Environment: real
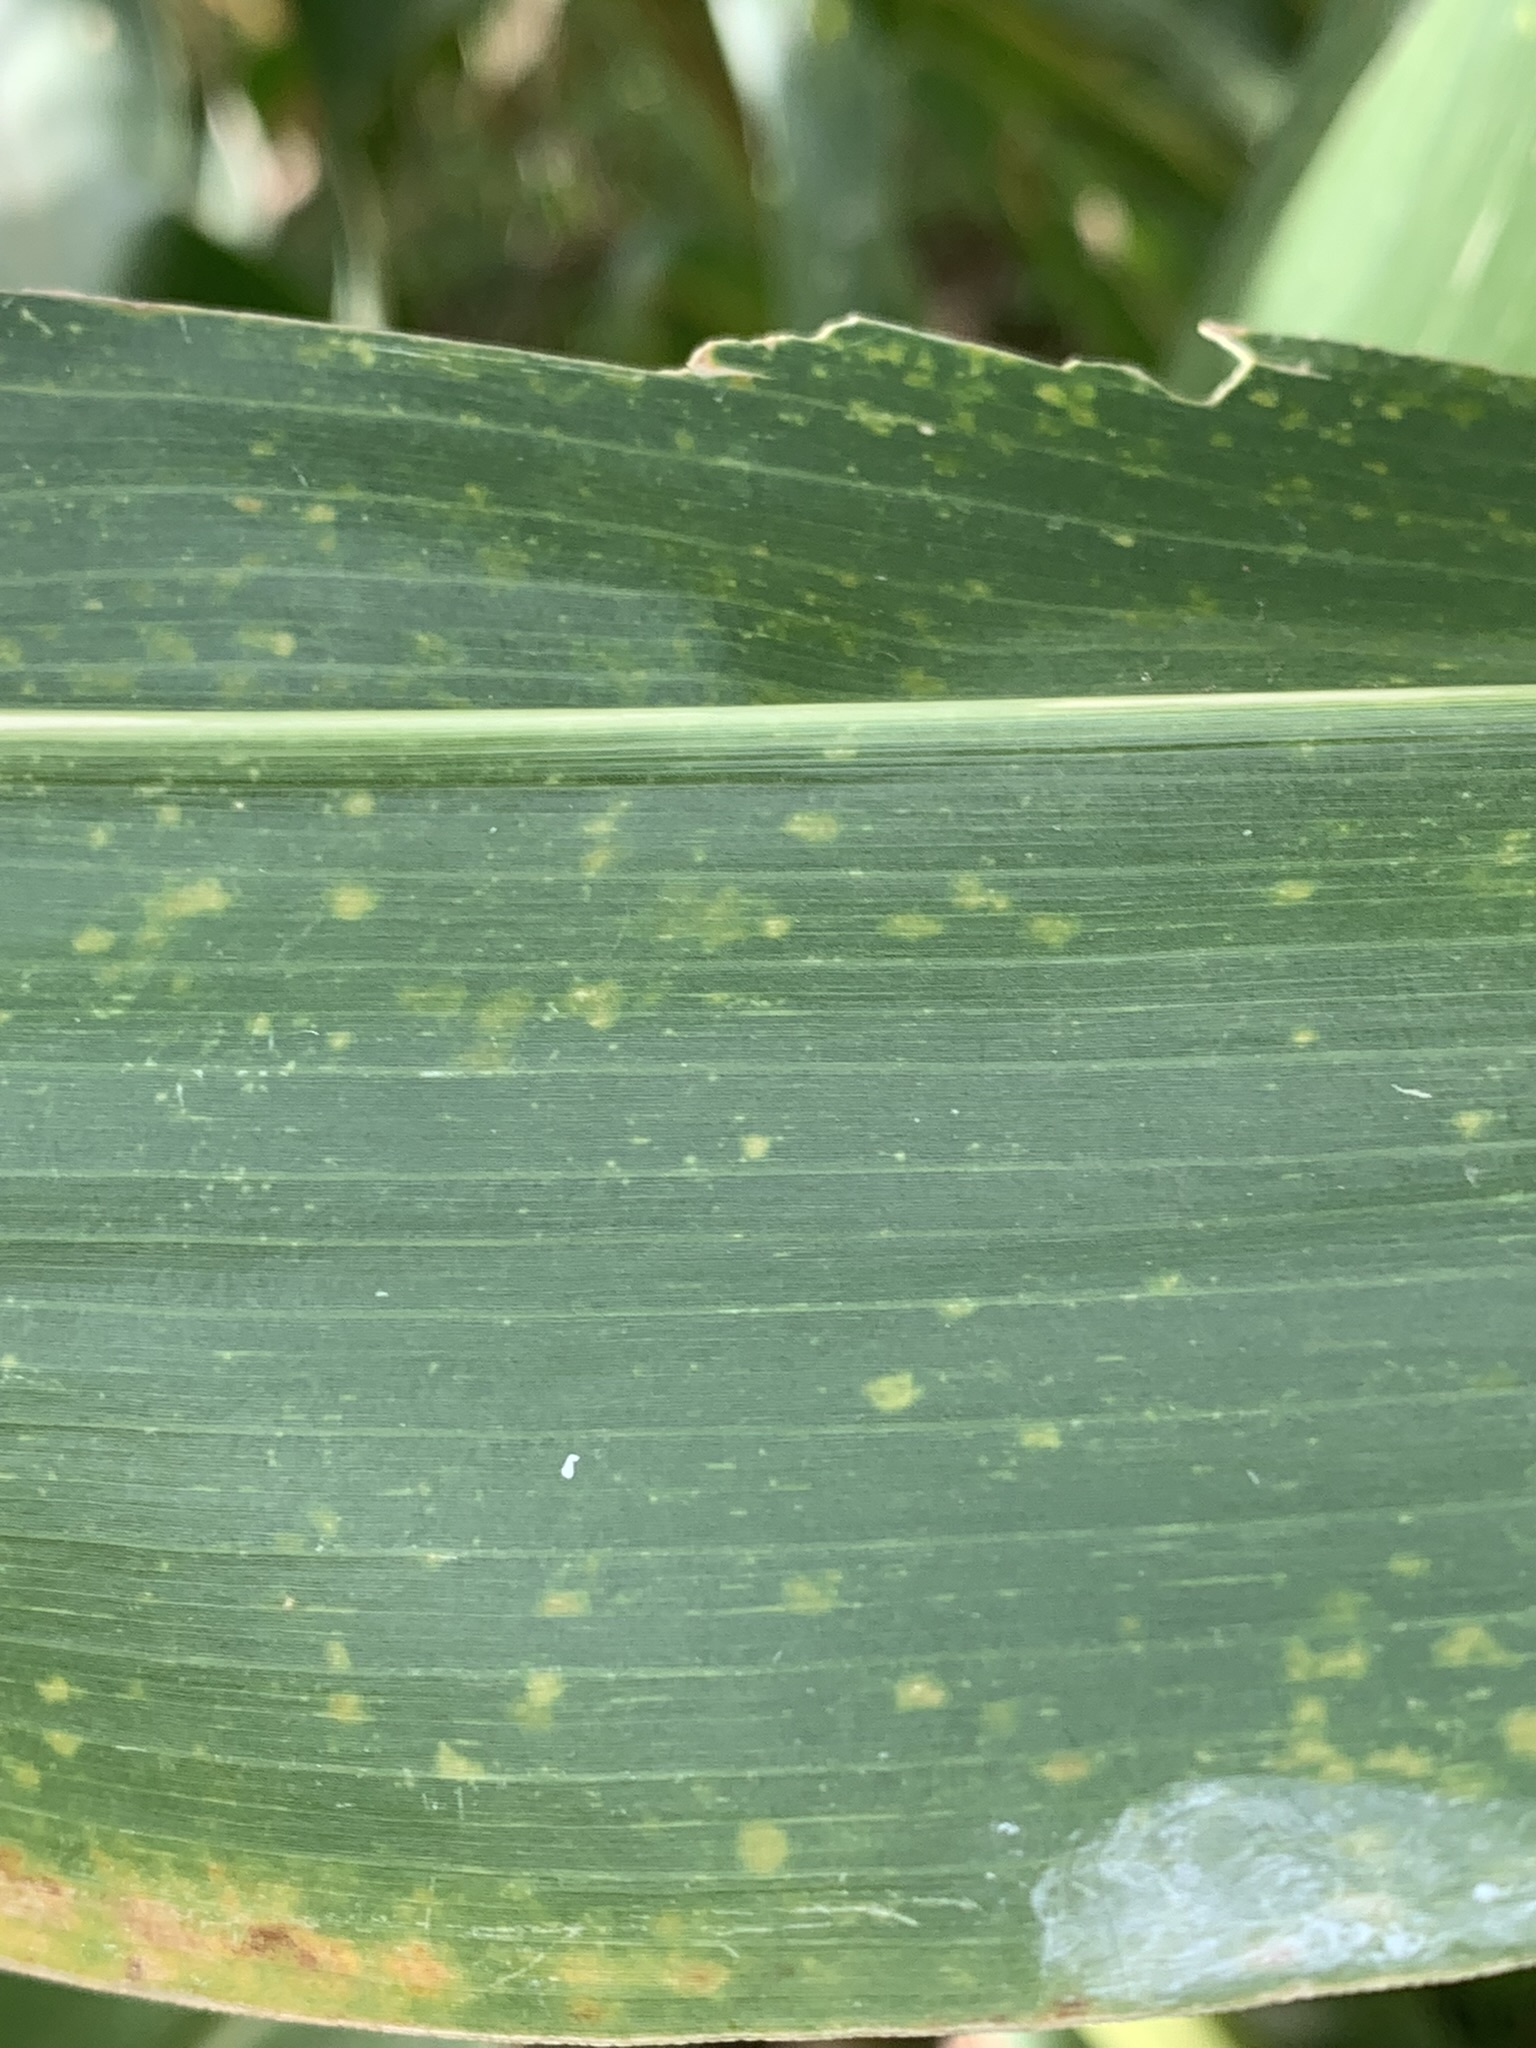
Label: lethal_necrosis